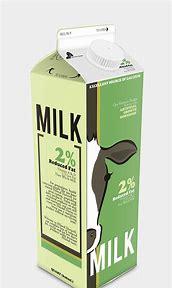
Waste category: cardboard